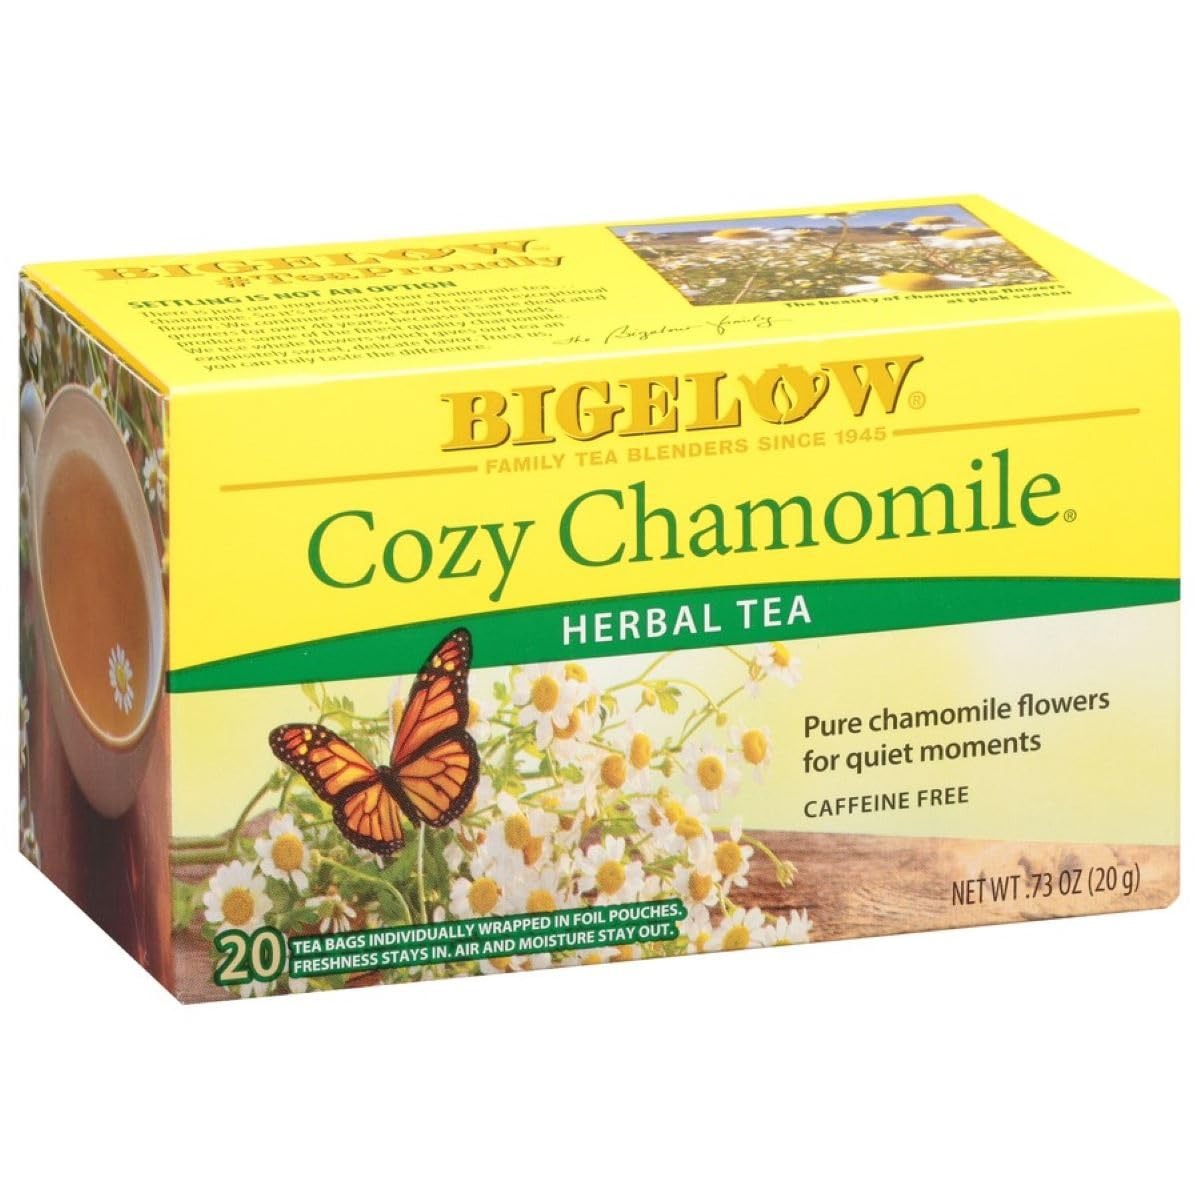
Item Name: Bigelow Tea Cozy Chamomile Herbal Tea, Caffeine Free Tea with Chamomile Flowers, 20 Count Box (Pack of 6), 120 Total Tea Bags
Bullet Point 1: Time For Sleep: 120 tea bags of Bigelow Cozy Chamomile Herbal Tea, made with whole chamomile flowers for a sweeter rounder flavorful experience; The naturally soothing properties of chamomile come through in the flavor and aroma for a truly tranquil journey.
Bullet Point 2: Tea Bags Individually Wrapped: Bigelow tea bags are gluten-free, calorie-free, Kosher Certified and come individually wrapped in foil pouches for peak flavor, freshness and aroma in a drink you can enjoy everywhere you go
Bullet Point 3: Try A Variety Of Bigelow Tea Bags: There's a tea for morning, noon, and night time relaxation; try Earl Grey Tea, Perfectly Mint Tea, Green Tea, decaffeinated teas, organic teas and a variety of herbal tea bags enjoyed as hot tea or iced tea
Bullet Point 4: Blended and Packaged in the USA: In 1945, Ruth Campbell Bigelow created our first tea, Constant Comment, a strong, flavorful black tea blended with aromatic orange rind and sweet warming spice; Bigelow is still 100% Family Owned today
Bullet Point 5: Uncompromised Quality: Since 1945, Bigelow Tea has been a leader in premium tea and proud to be a Certified B Corporation, meeting the highest standards of social and environmental impact
Value: 120.0
Unit: Count

Price: 13.36